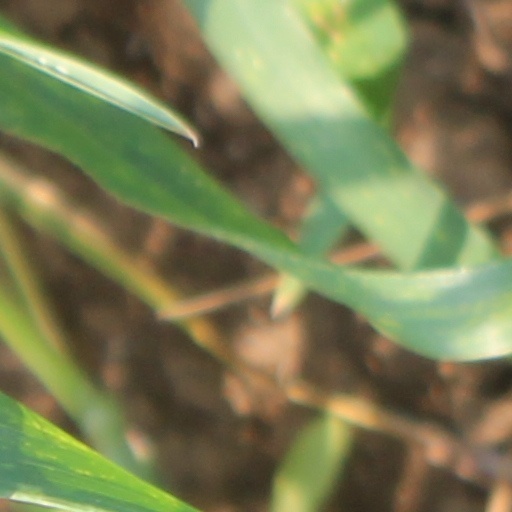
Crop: wheat